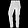
Label: Trouser